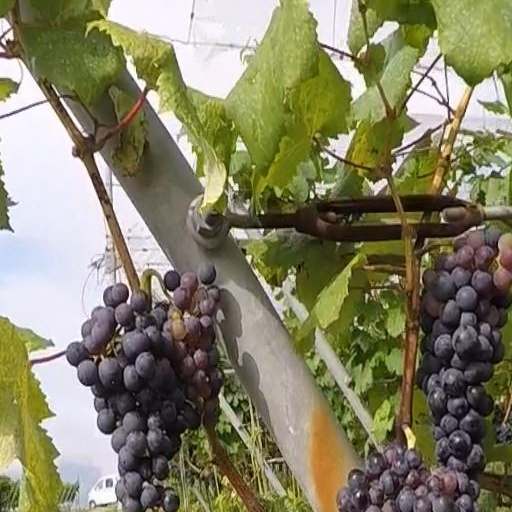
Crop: grape